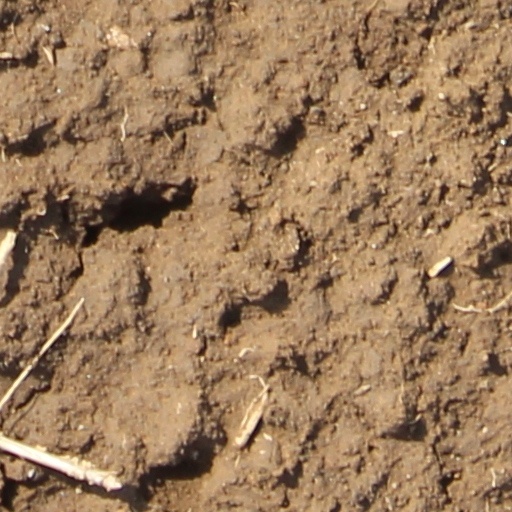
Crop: wheat